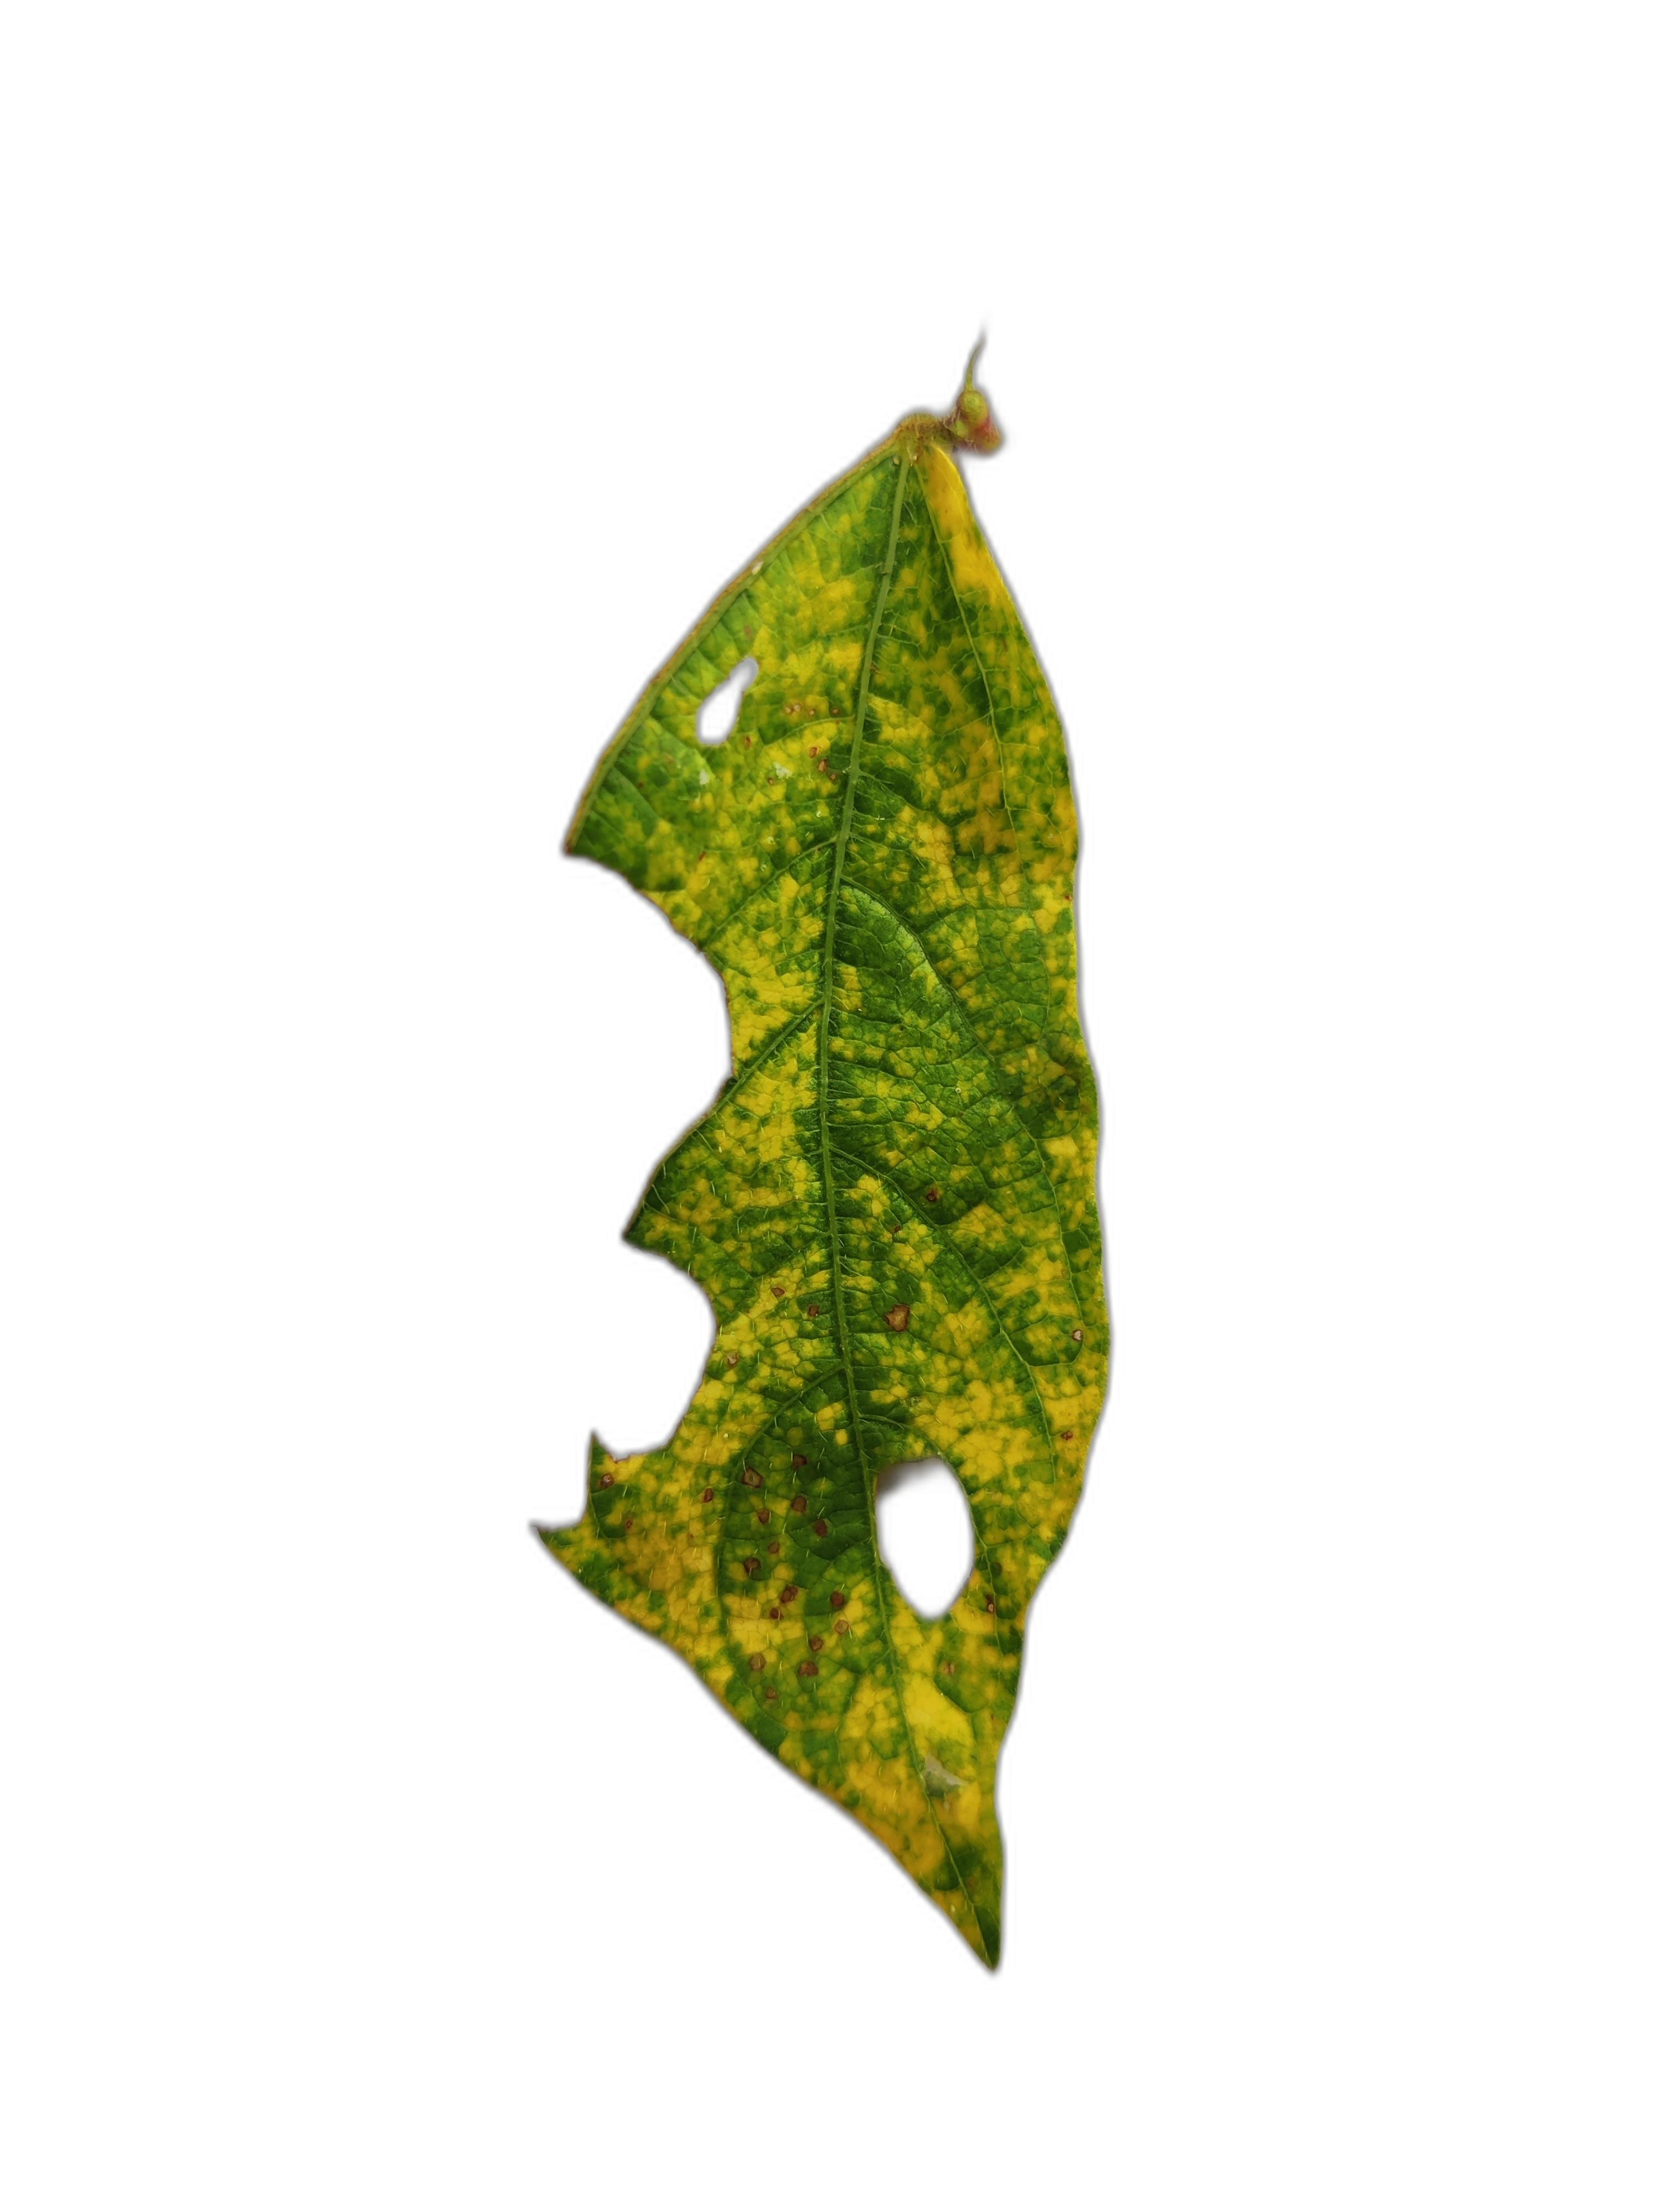
Label: Yellow Mosaic